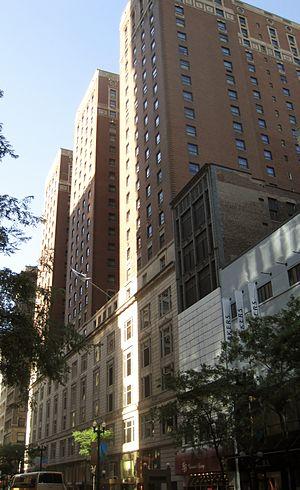
Le Palmer House est un hôtel historique de la ville de Chicago aux États-Unis. Il est exploité sous le nom Palmer House - A Hilton Hotel, et est inscrit sur la liste des Chicago Landmark et des Historic Hotels of America.